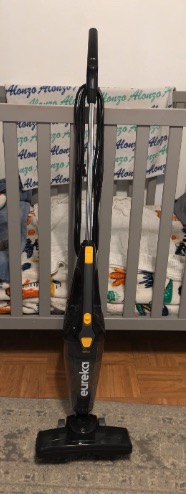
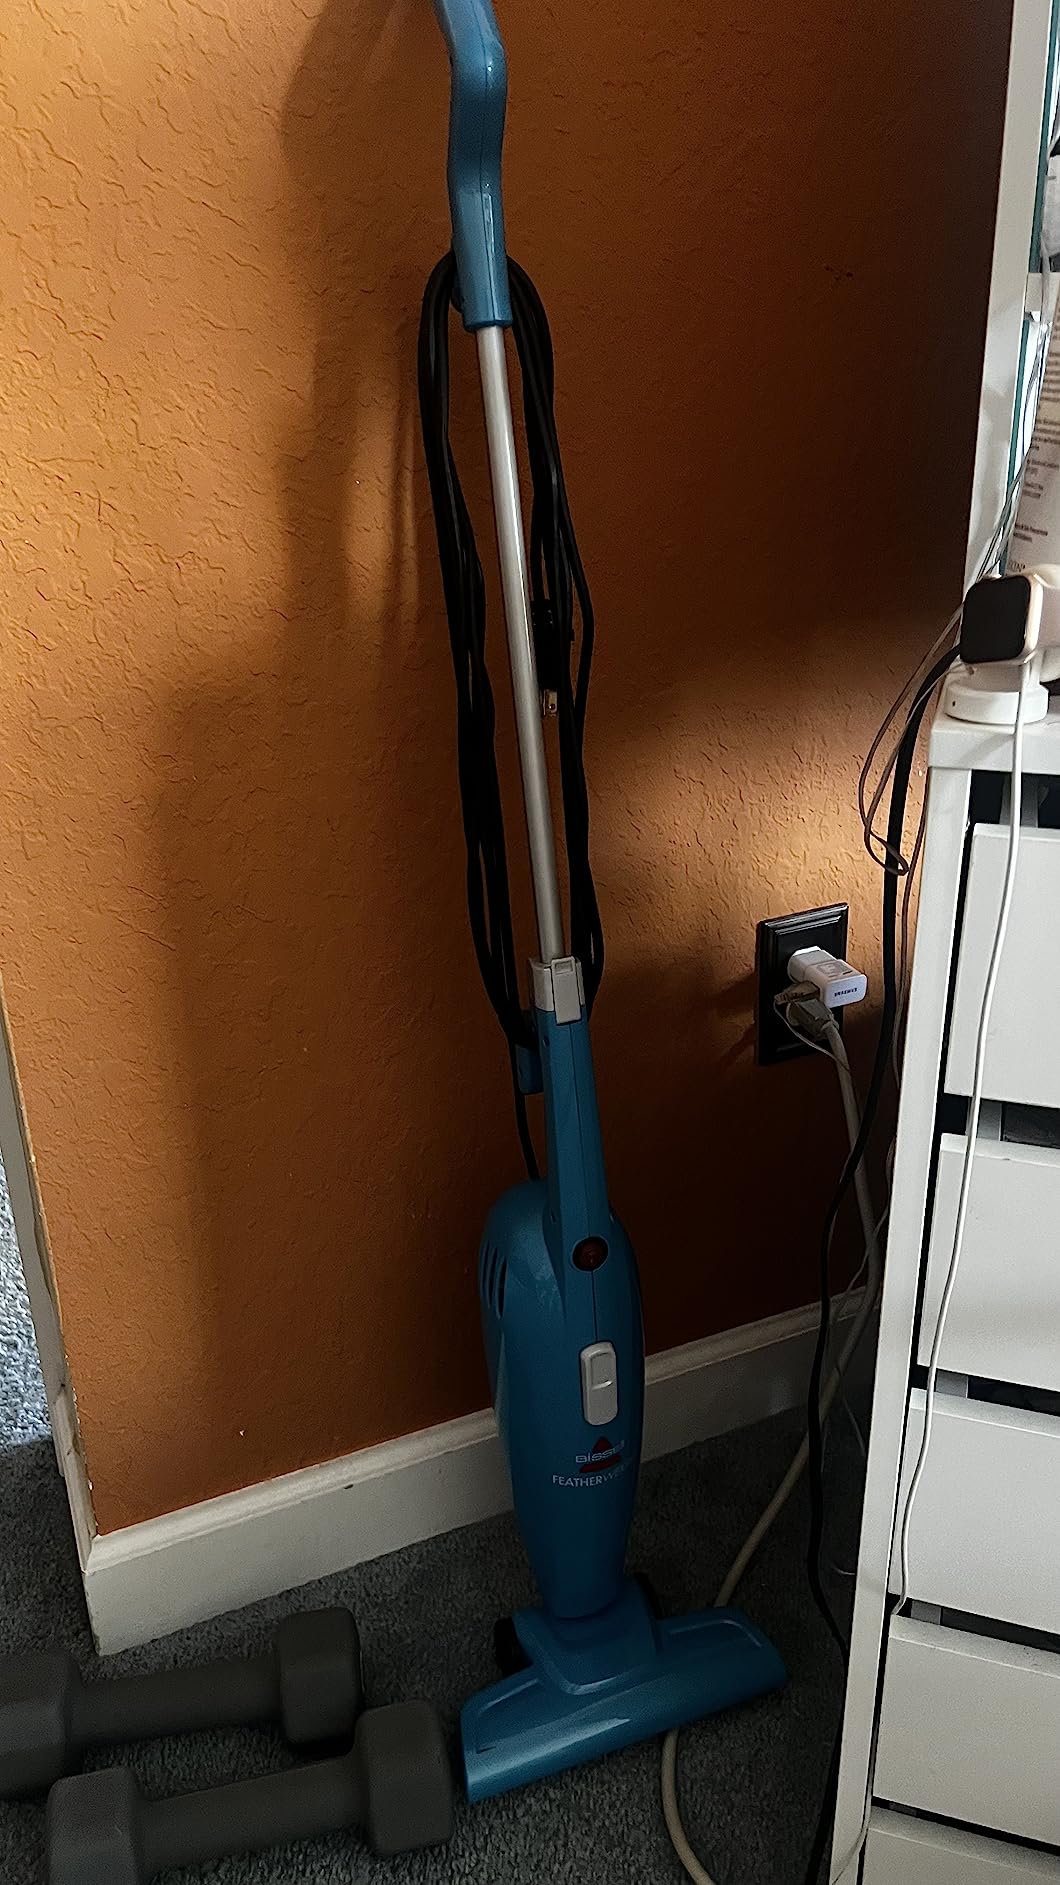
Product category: items_vacuum
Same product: no